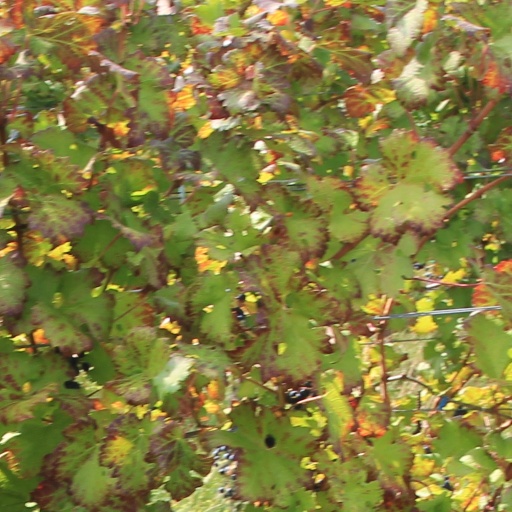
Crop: grape